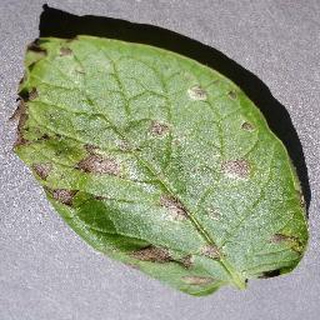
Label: potato_early_blight